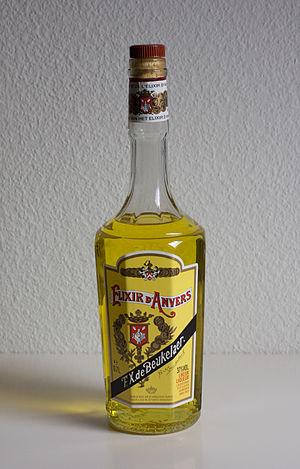
L’élixir d’Anvers est une boisson alcoolisée fabriquée en Belgique par F.X. de Beukelaer. Créée en 1863, elle répondait à la demande émergente d’alcools supposément moins nocifs pour la santé que ceux habituellement consommés alors, voire parés de diverses vertus préventives et curatives. L’Elixir d’Anvers est aujourd’hui servi en apéritif ou en digestif.